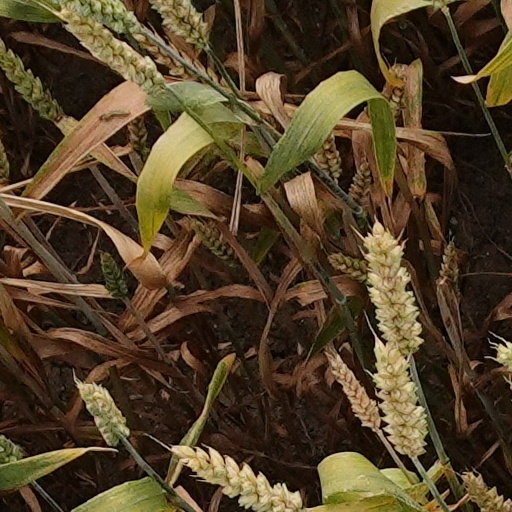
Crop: wheat